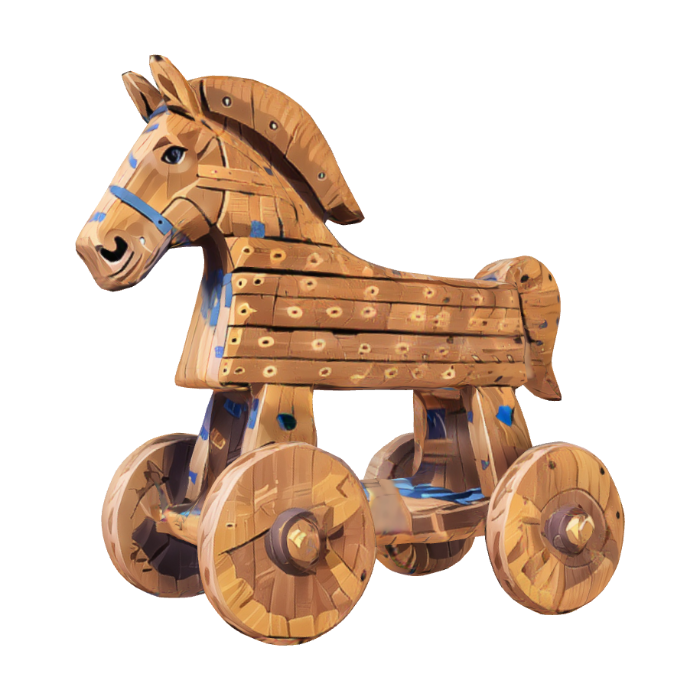
미적 점수 (1~10점): 2